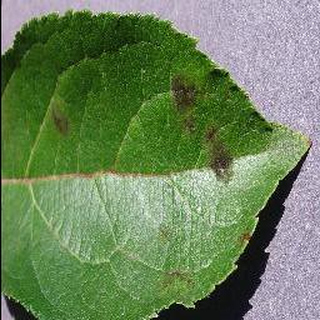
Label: apple_apple_scab